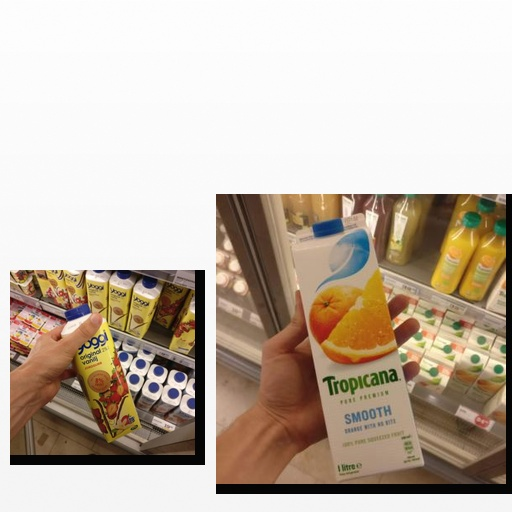
Food items: strawberry_yogurt, mixed_juice